Nero

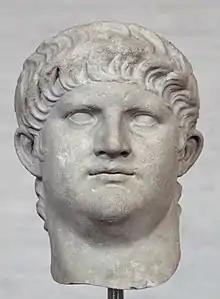
Head of Nero from an oversized statue. Glyptothek, Munich

Nero Claudius Caesar Augustus Germanicus (born Lucius Domitius Ahenobarbus; 15 December AD 37 – 9 June AD 68) was a Roman emperor and the final emperor of the Julio-Claudian dynasty, reigning from AD 54 until his death in AD 68.